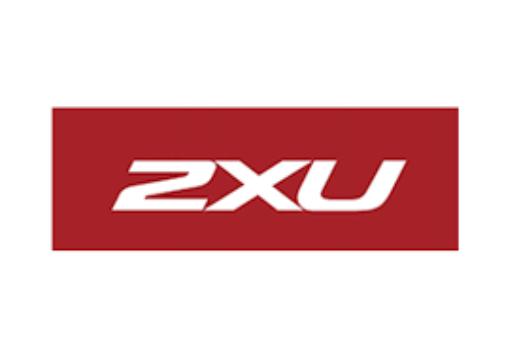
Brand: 2XU
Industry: Sports